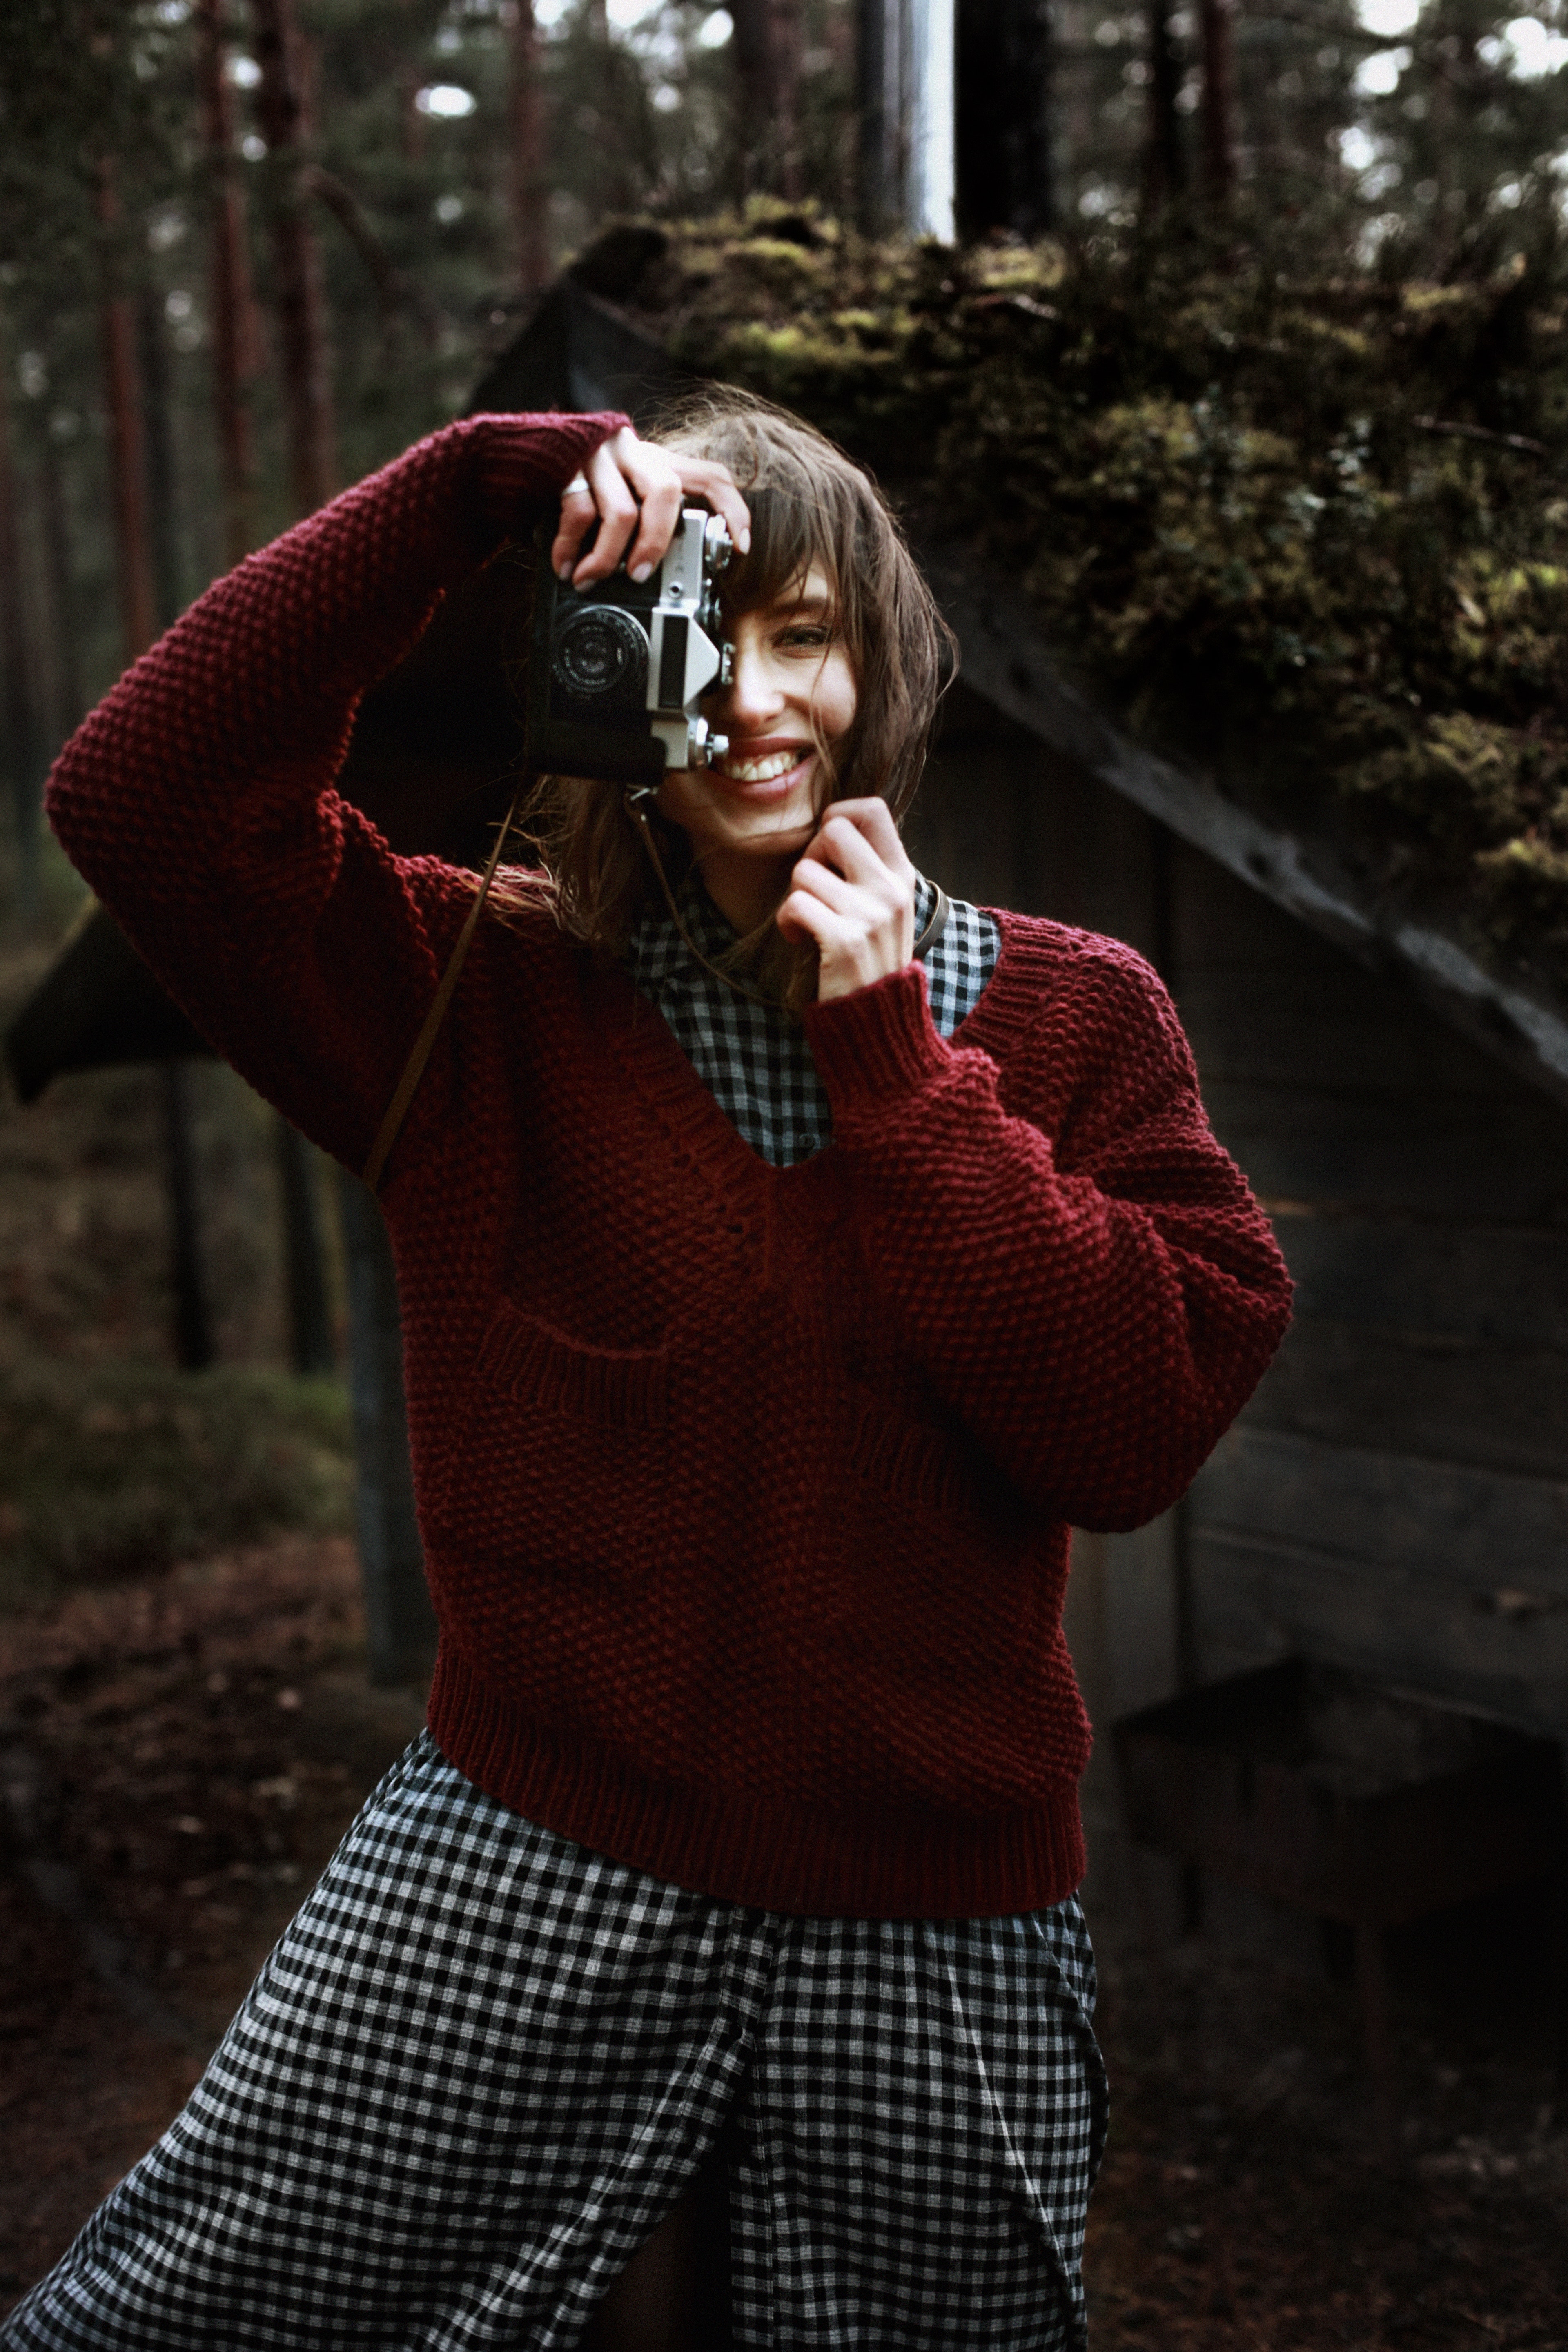
red, plaid, tree, girl, photography, outerwear, fun, human, tartan, plant, pattern